Sardinia

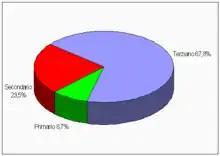
Percentage distribution of employees in different economic sectors in Sardinia: 8.7% the primary sector (fishing, agriculture, farming), 23.5% the secondary sector (industry, machinery, manufacturing), and 67.8% the tertiary sector (tourism, services, finance)

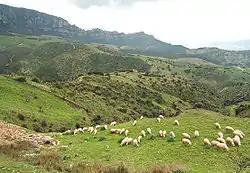
Sheep grazing around Lula, Nuoro

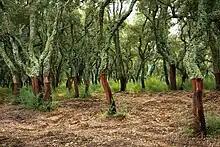
Peeled trunks of cork oaks in Tempio Pausania

Due to Sardinia's continual isolation from mainland Europe even during glacial sea level lows (when it was connected to Corsica), Sardinia has a high level of endemism, with regards to both flora and fauna, including insects and arachnids, as well as terrestrial vertebrates, with endemic amphibians (including those also found on Corsica) including the Sardinian brook salamander, brown cave salamander, imperial cave salamander, Monte Albo cave salamander, Supramonte cave salamander, Sarrabus' cave salamander and the Sardinian tree frog (also found in Corsica), with lizards endemic to the archipelago including Bedriaga's rock lizard, the Tyrrhenian wall lizard and Fitzinger's algyroides.